Describe the emotion expressed in this image:  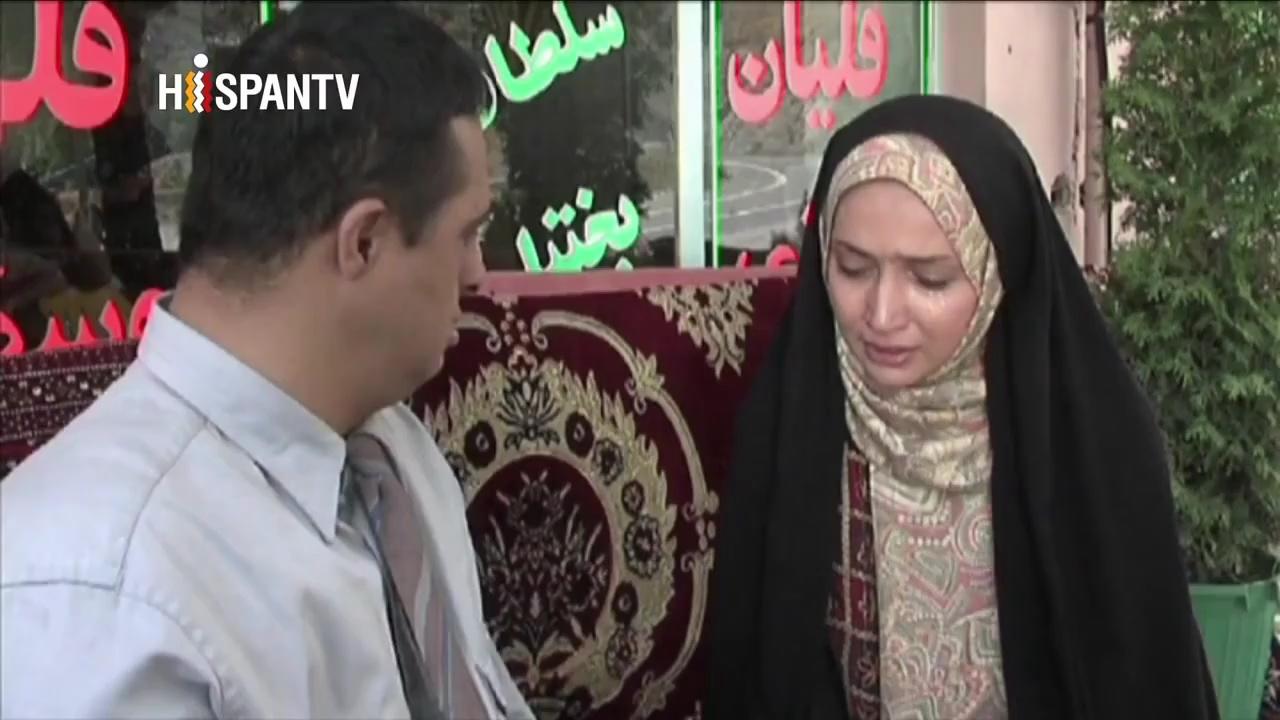
This person displays Pain, valence and arousal with low intensity.